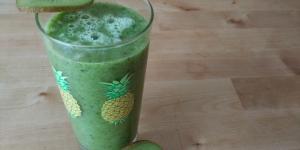
smoothie verde de kiwi